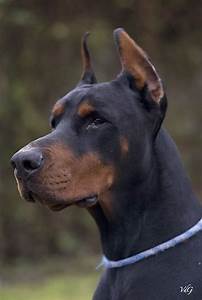
Label: cane